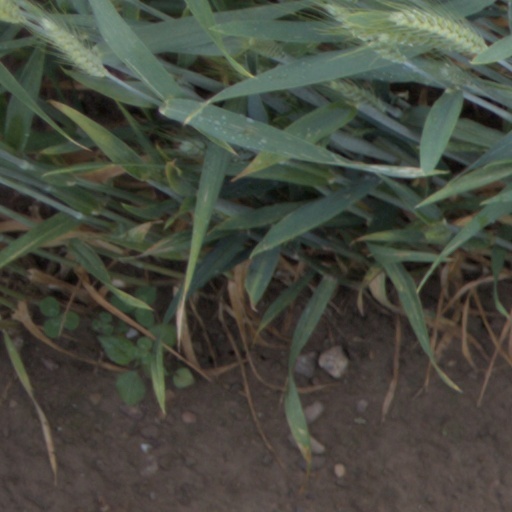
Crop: wheat